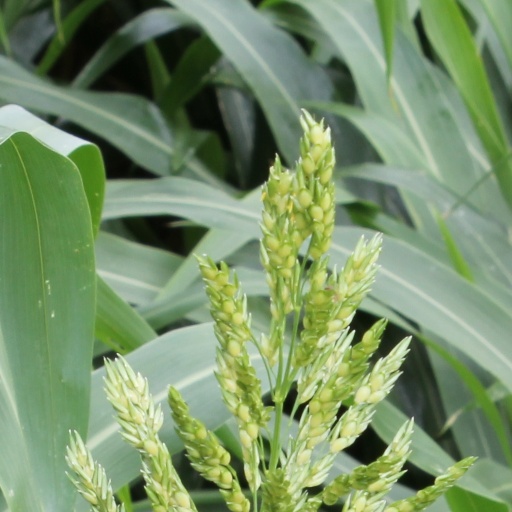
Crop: sorghum